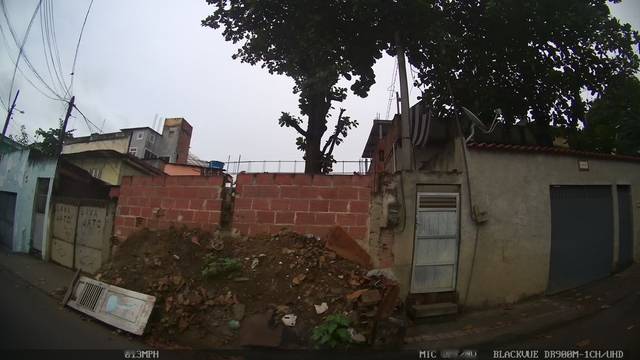
Region: Brazil
Coordinates: -22.842, -43.408